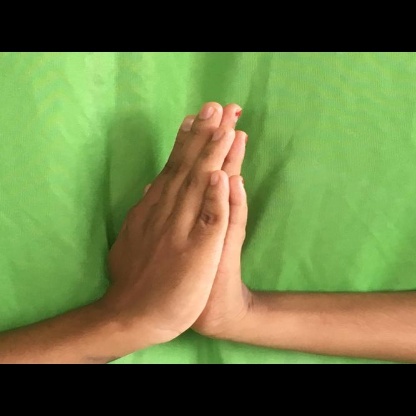
Mudra: Anjali